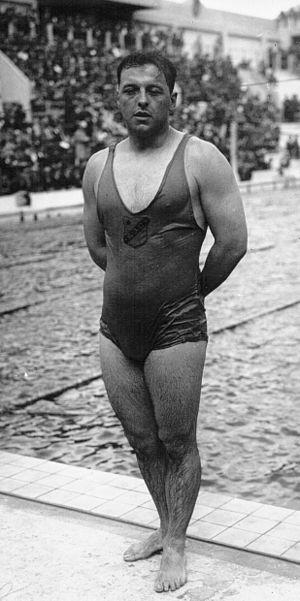
Georges Vallerey est un nageur français né le 2 décembre 1902 à Lorient et mort le 11 juin 1956 à Casablanca.